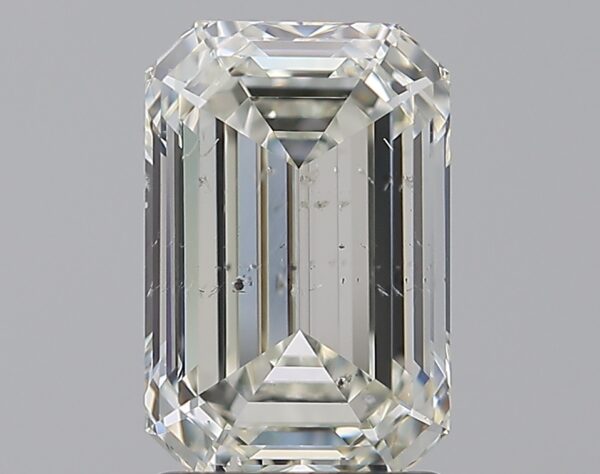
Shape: emerald
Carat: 2.01
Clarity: SI2
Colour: K
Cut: EX
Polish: EX
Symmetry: EX
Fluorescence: N
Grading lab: GIA
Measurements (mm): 8.72 x 5.79 x 3.92